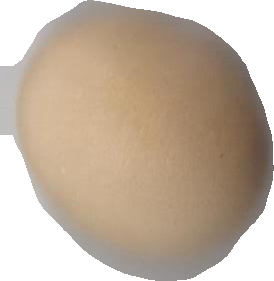
Variety: Grobogan